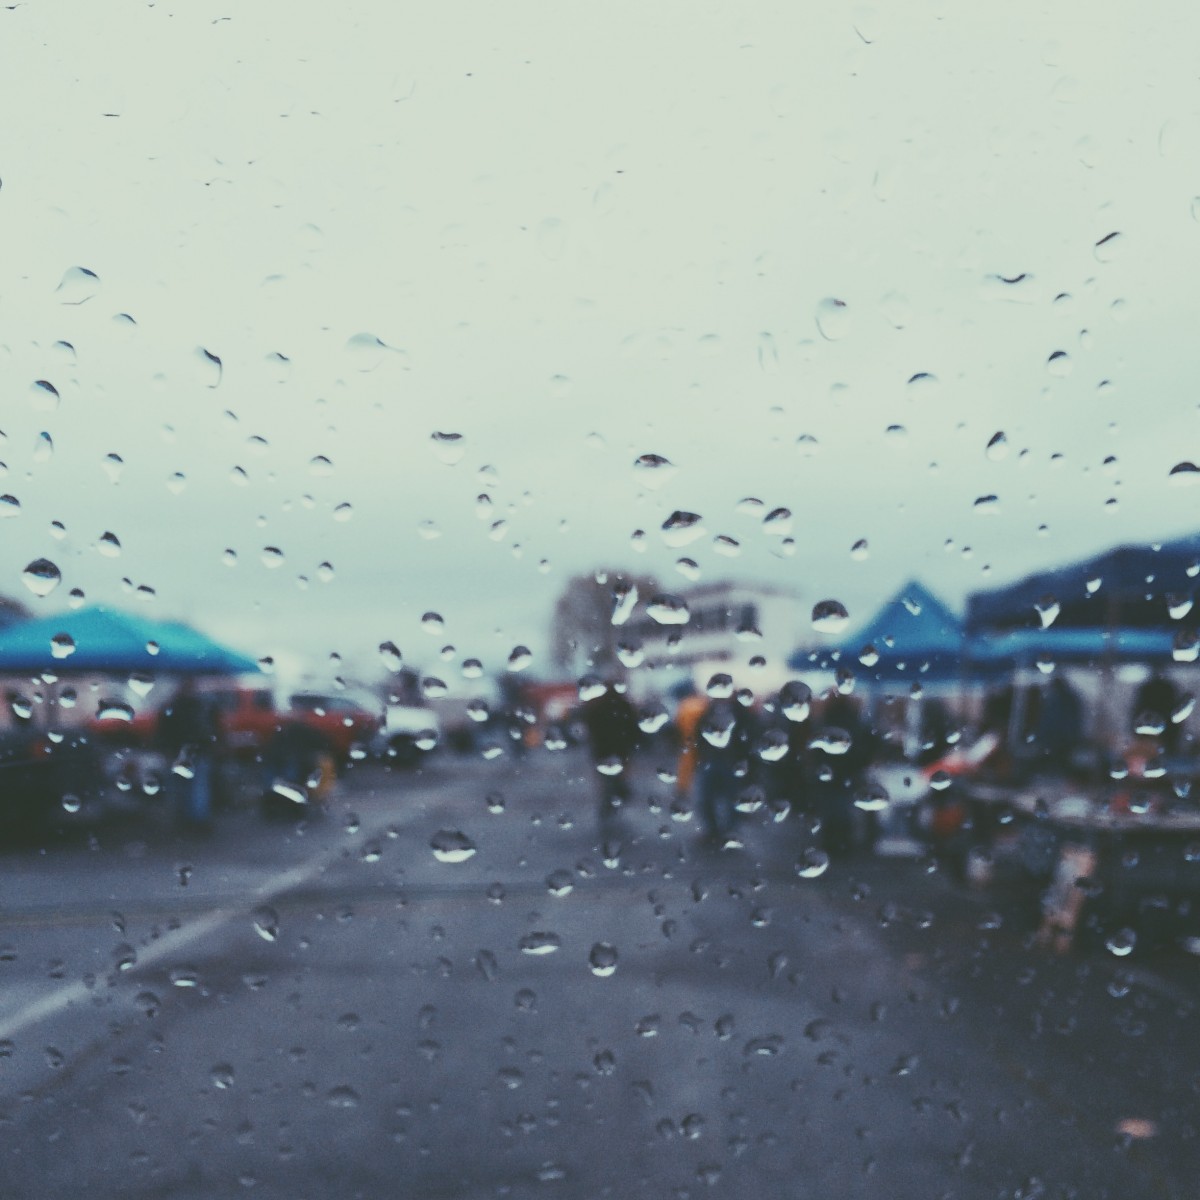
Tags: blur, morning, rain, glass, raindrop, weather, blurred